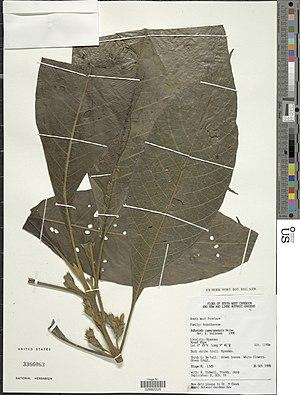
Justicia camerunensis (Heine) I. Darbysh. Object Details Record Last Modified 17 Sep 2018 Specimen Count 1 Collection Date 26 Oct 1995 Barcode 02882225 USNM Number 3366063 Biogeographical Region 23 - West-Central Tropical Africa Collector Martin Etuge K. Sidwell -- Freddy Jurg Min. Elevation 1190 Place South West Cameroon. Nyasoso. Mount Kupe. Nyasoso., Sud-Ouest, Cameroon, Africa Published Name Justicia camerunensis (Heine) I. Darbysh. See more items in Botany Flowering plants and ferns Taxonomy Plantae Dicotyledonae Scrophulariales Acanthaceae NMNH - Botany Dept. Record ID nmnhbotany_14167580 Metadata Usage CC0
Justicia camerunensis est une espèce de plantes de la famille des Acanthaceae et du genre Justicia, présente principalement au Cameroun, également au Nigeria.